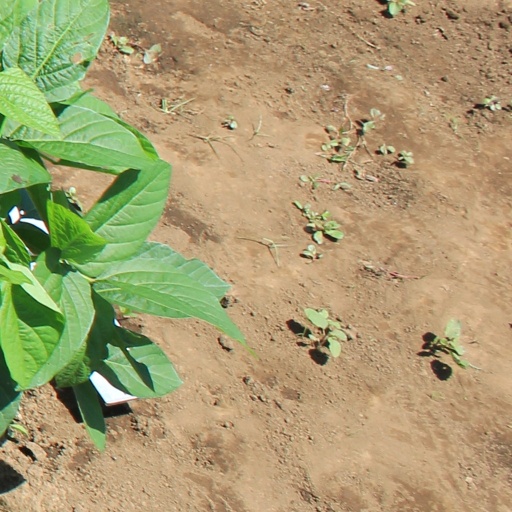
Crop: soybean